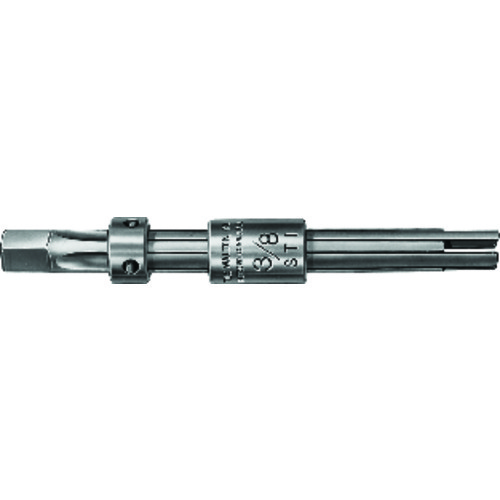
‎#6-2 Flute - Tap Extractor
Item #: EX5030062 Brand: Walton Model #: 30062 Product Specifications Tool Type Finger Extractor No. of Flutes 2 Size #6 STI
Brand: ET02 New 2021
Category: Arts & Entertainment > Hobbies & Creative Arts > Musical Instrument & Orchestra Accessories > Woodwind Instrument Accessories > Flute Accessories > Flute Parts